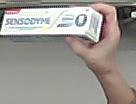
Product: sensodyne_toothpaste